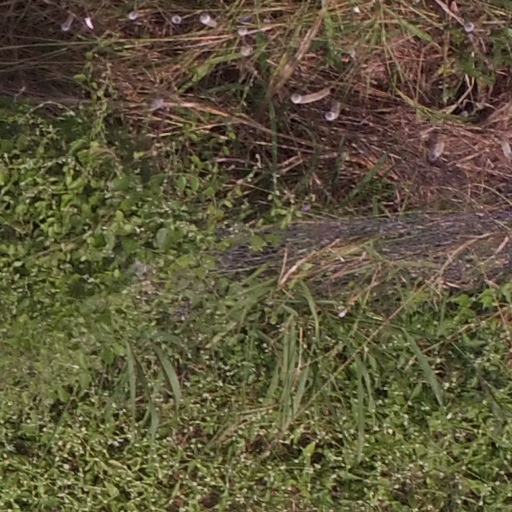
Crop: maize; corn